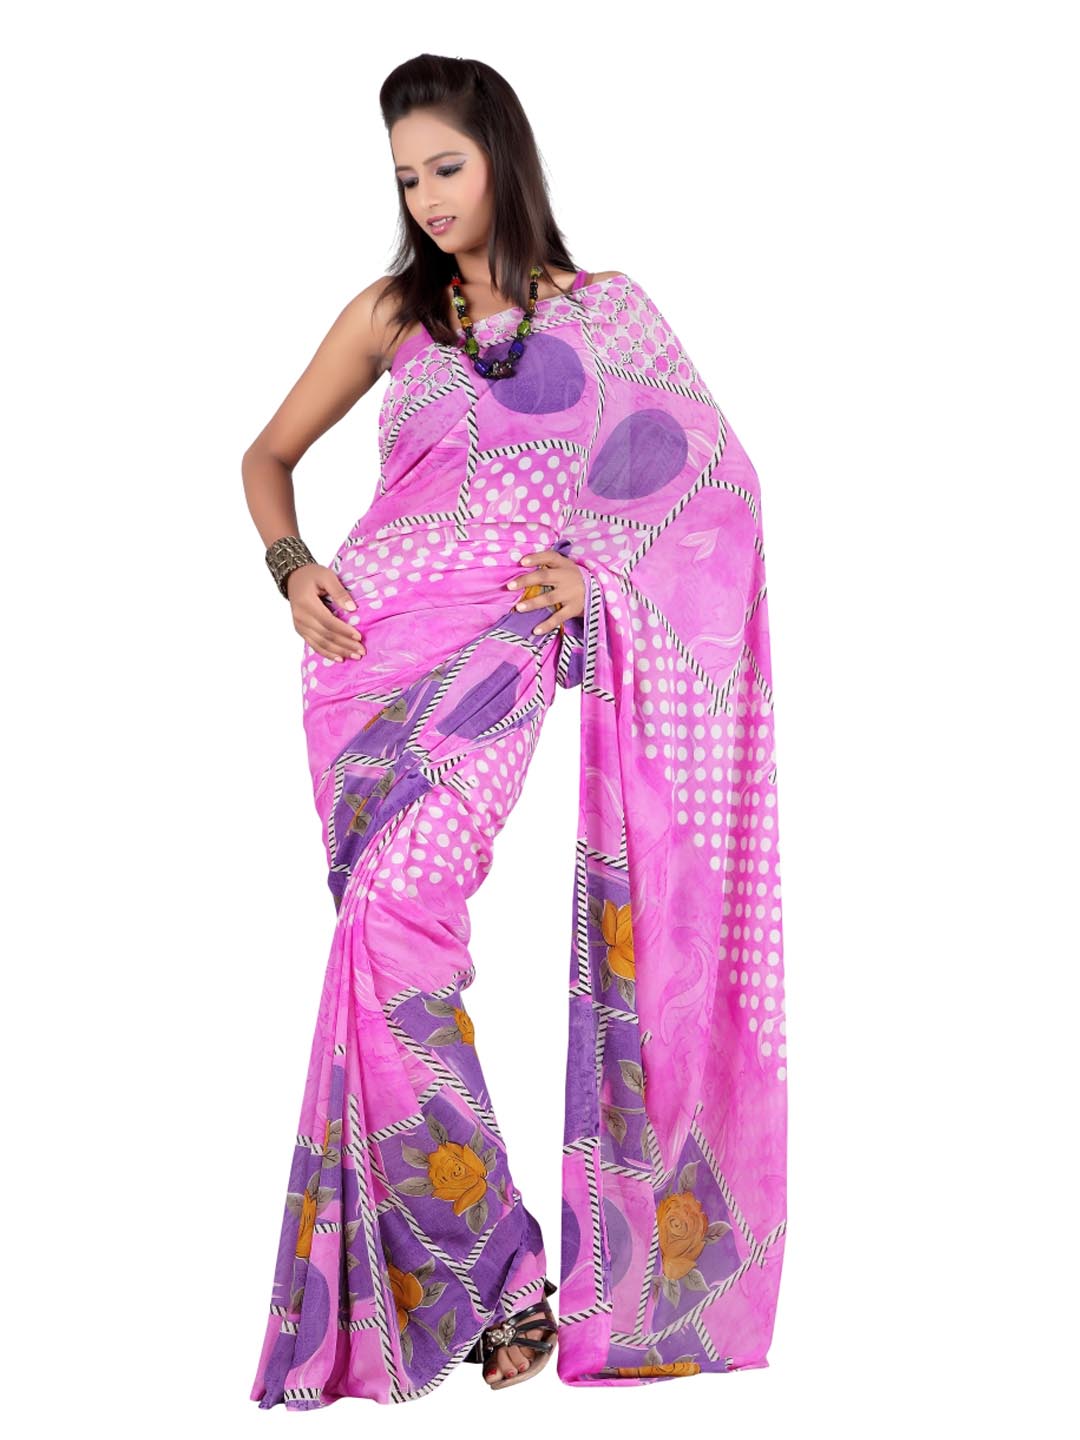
FNF Printed Pink Sari
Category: Apparel / Saree / Sarees
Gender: Women
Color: Pink
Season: Summer 2012
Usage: Ethnic